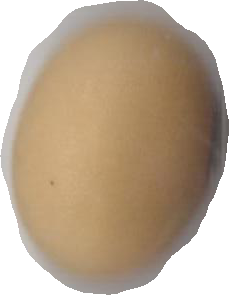
Variety: Anjasmoro